David Wilson (barrister)

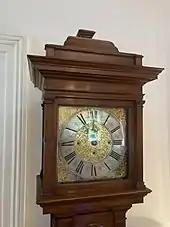
Detail of a long case clock by Wilson

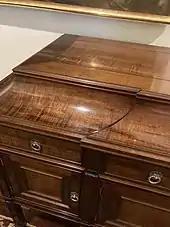
Detail of a chiffonier by Wilson

At the age of 35, Wilson suffered from a mysterious and severe throat condition. His medical advisors told him not to speak for six months and to wrap a handkerchief over his mouth. To occupy himself during this period while not working, Wilson took to making furniture. The furniture made was to designs of his brother Hardy Wilson and many of the working drawings are held by the National Library of Australia. His throat recovered fully but he continued to make furniture having taken lessons from a carpenter and found a new hobby. Twenty pieces of his furniture were made between 1914 and 1925, and are all held in private family collections or by National Trust of Australia in NSW. The June 1926 issue of Art in Australia illustrates five examples of his work and nine photographs and measurements are held by the National Library. Wilson, and his brother, decided that all pieces would be made in solid Australian timbers and not to use veneers.